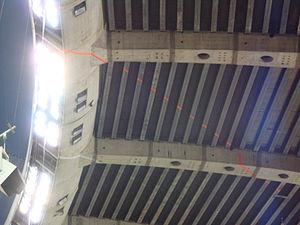
Le stade olympique de Montréal est un stade omnisports couvert d'une capacité de 56 000 places, pouvant être aménagé jusqu'à une capacité de 65 000 places, conçu par l'architecte français Roger Taillibert et construit pour les Jeux olympiques d'été de 1976. Emblématique de la ville de Montréal, il demeure un édifice controversé vu à la fois comme un chef-d’œuvre d'architecture et comme un éléphant blanc.